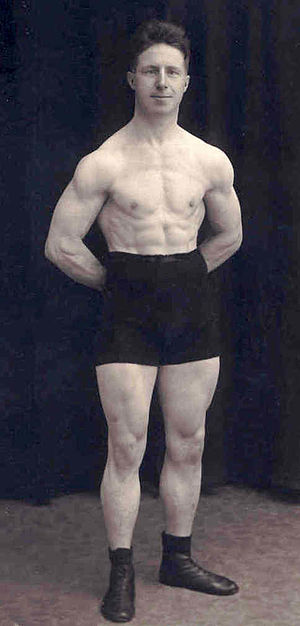
Frans De Haes
"François ""Frans"" De Haes var en belgisk vægtløfter som deltog i OL 1920 i Antwerpen.